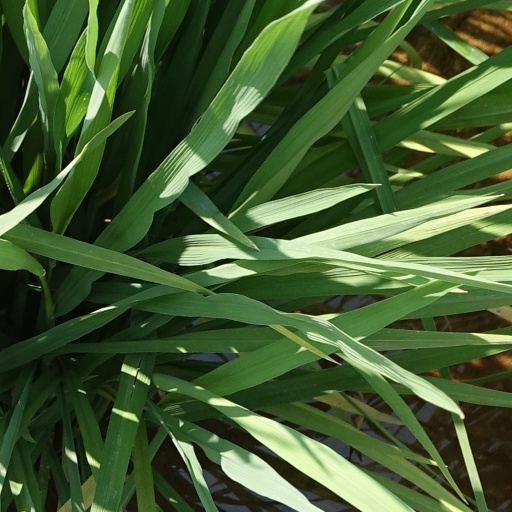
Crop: rice